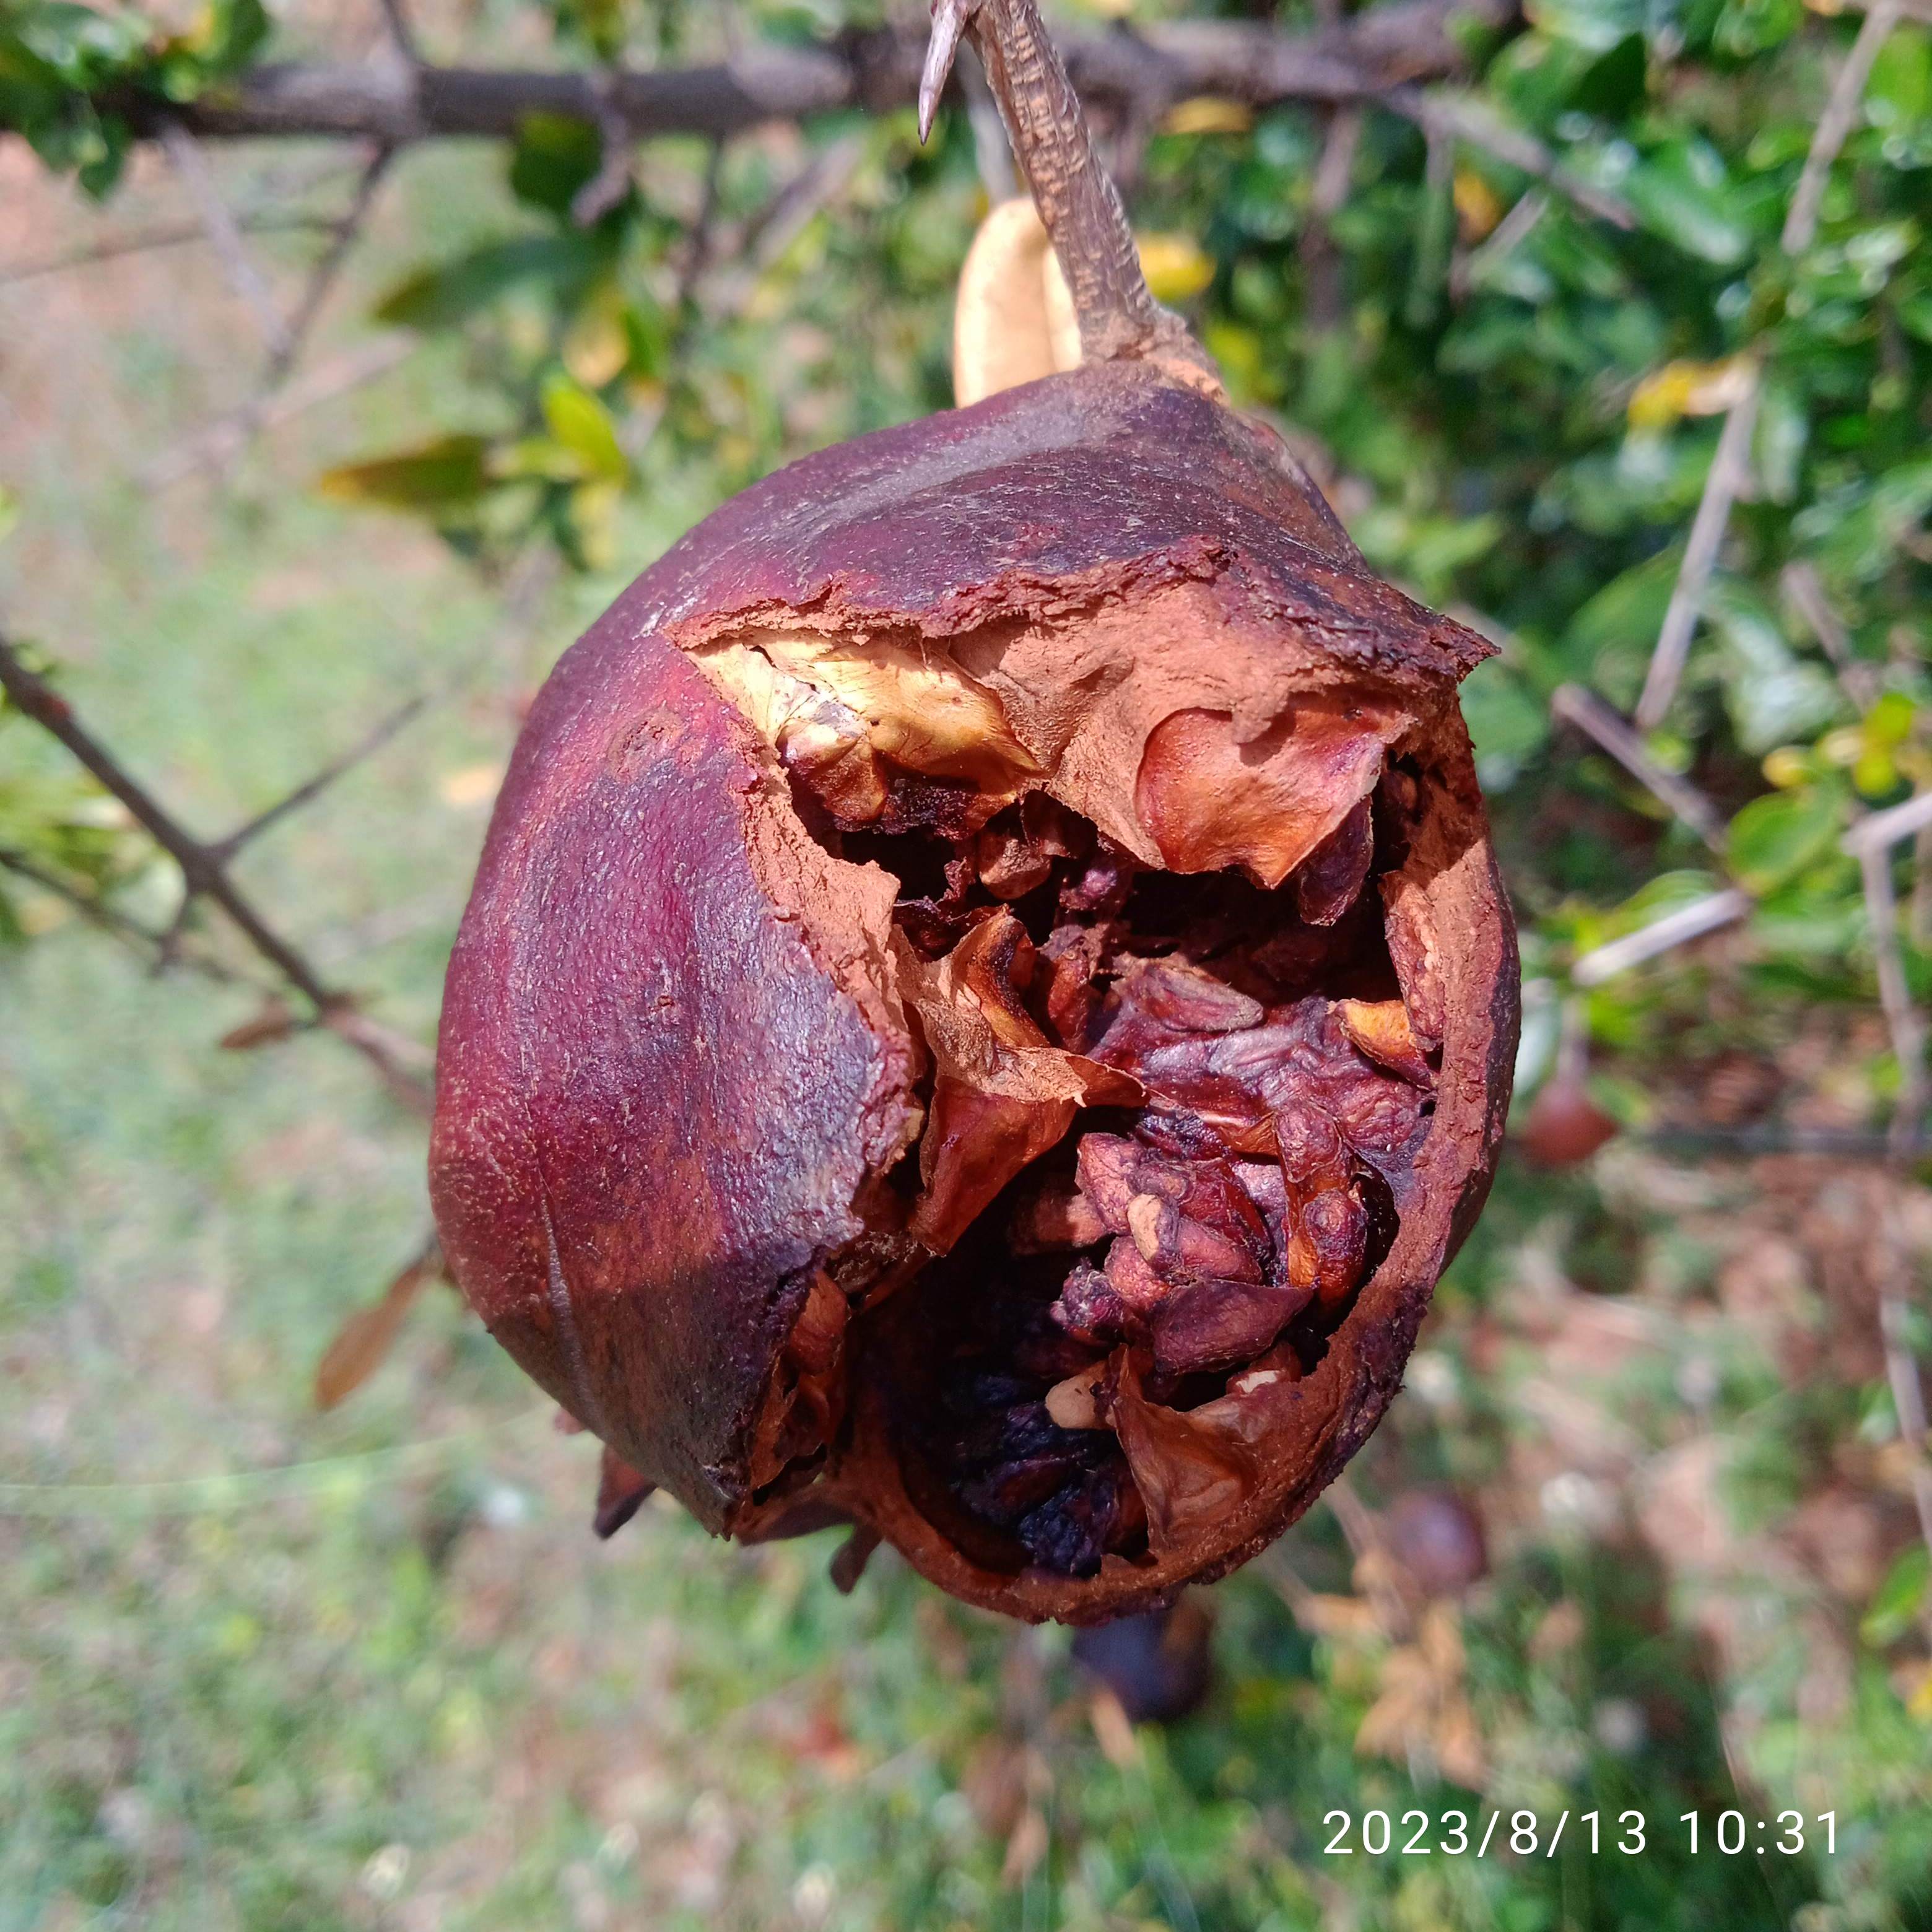
Label: Bacterial_Blight